Koreatown

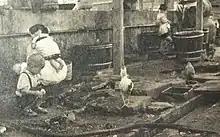
Edakawa Korean Town, Koto, Tokyo in 1953

Shenyang has a large Koreatown known as Xita/Sŏtap/Seotap meaning Western Pagoda. Both North and South Korea have consulates in Shenyang but in different districts.